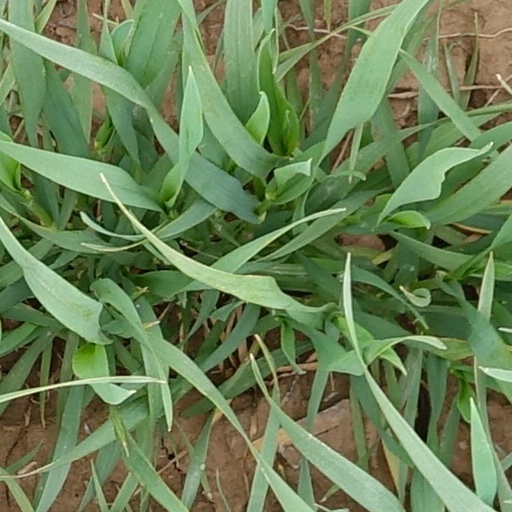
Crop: wheat